Food Not Bombs

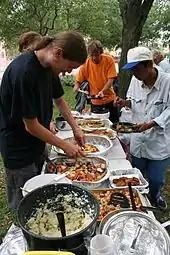
The group serves free meals

Food Not Bombs is an all-volunteer global movement sharing free, usually vegan meals as a protest against war and poverty. Each chapter collects surplus food from grocery stores, bakeries, and that would otherwise go to waste and occasionally collects items from garbage dumpsters when stores are uncooperative. FNB also accepts donations from local farmers, then prepares free community meals which are offered to anyone who is hungry.